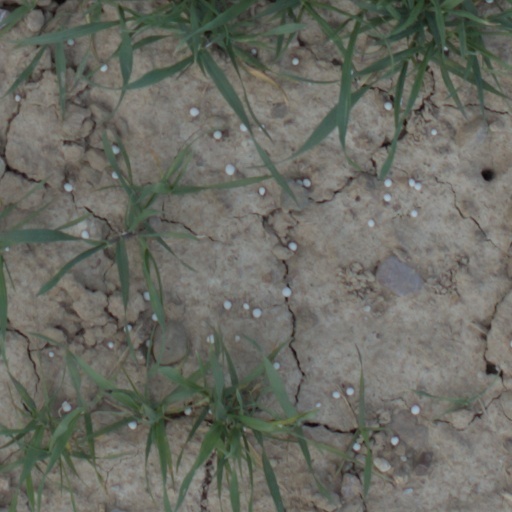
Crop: wheat